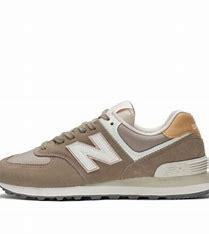
Brand: New
Model: Balance New Balance 574 Series